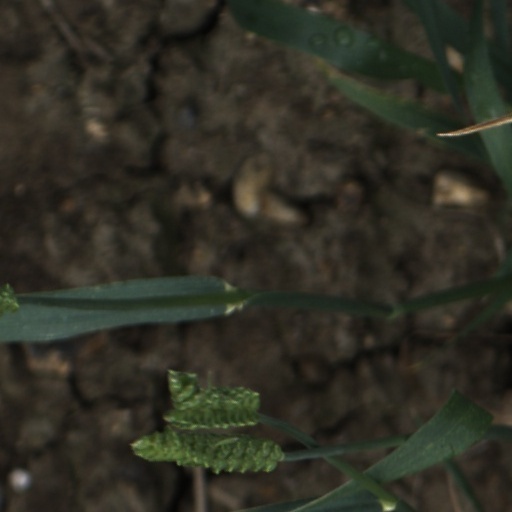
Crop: wheat